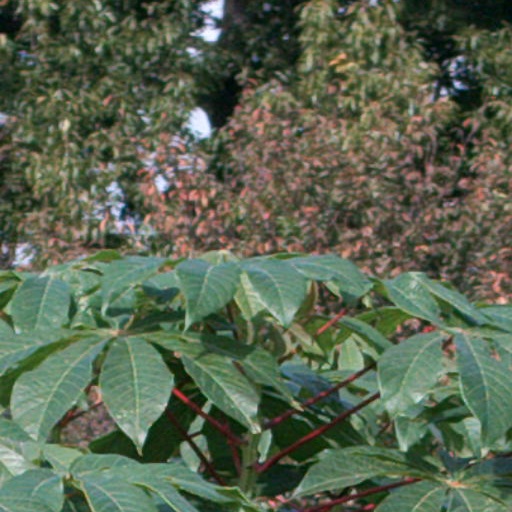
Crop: cassava